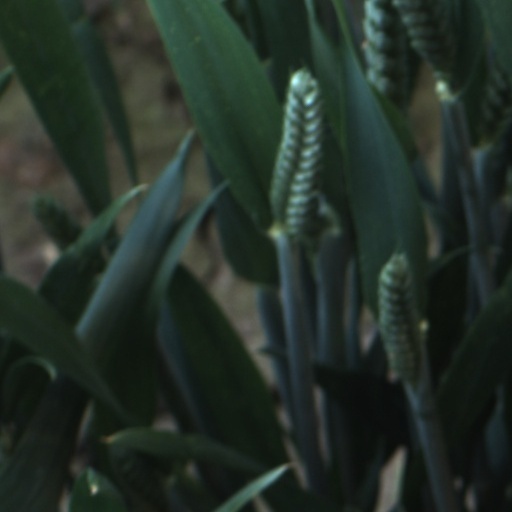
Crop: wheat